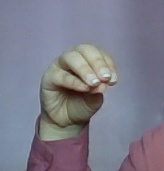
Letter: ha